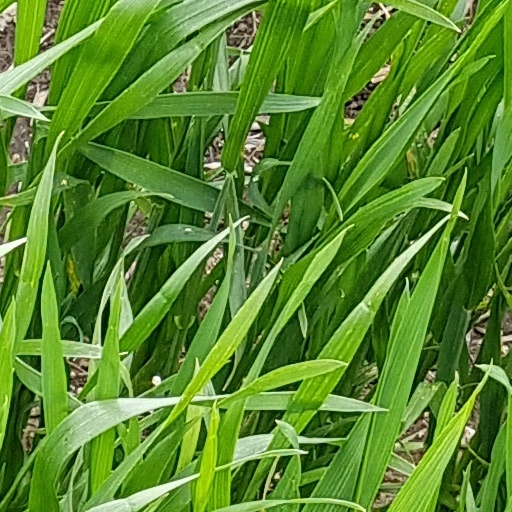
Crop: wheat